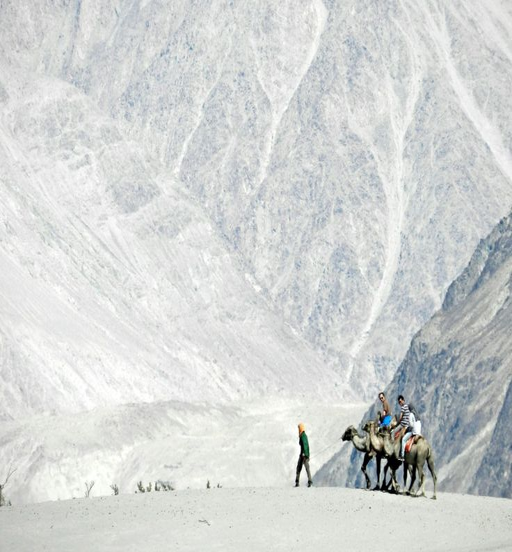
yet it has no shortage of water .